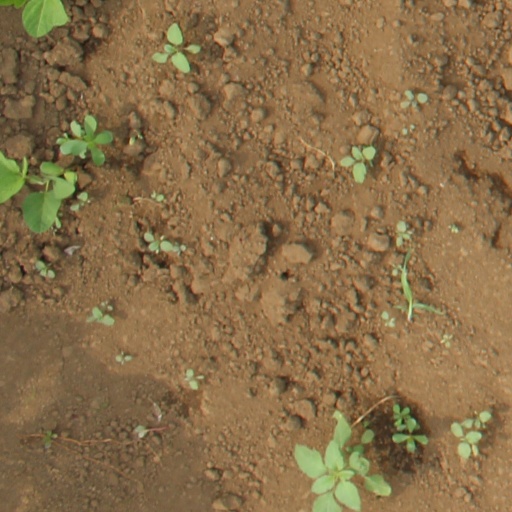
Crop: soybean